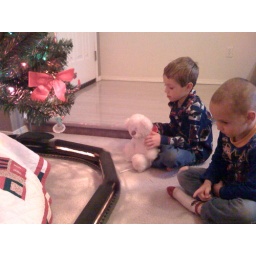
My son and stepson, enthralled with the train Scott set up around the Christmas tree.